Mount Peary

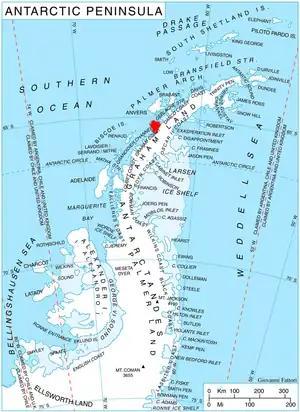
Location of Kyiv Peninsula in Graham Land, Antarctic Peninsula.

Mount Peary is a conspicuous massif, 1,900 m, with a flat, snow-covered summit several miles in extent, surmounted by a marginal peak on the west, standing 7 nautical miles (13 km) east-northeast of Cape Tuxen and dominating the area between Wiggins and Bussey Glaciers on Kyiv Peninsula in Graham Land. Discovered by the French Antarctic Expedition, 1908–10, under Charcot and named by him for R. Admiral Robert E. Peary, U.S. Navy, American Arctic explorer and first to attain the North Pole, in 1909.